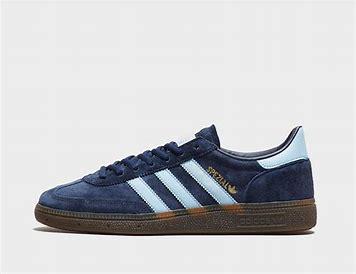
Brand: Adidas
Model: Handball Spezial